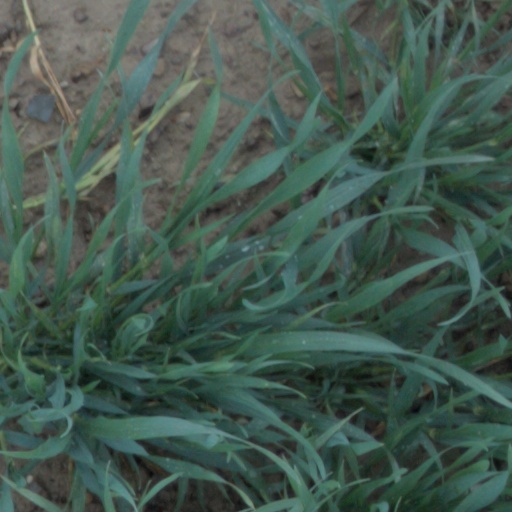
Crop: wheat